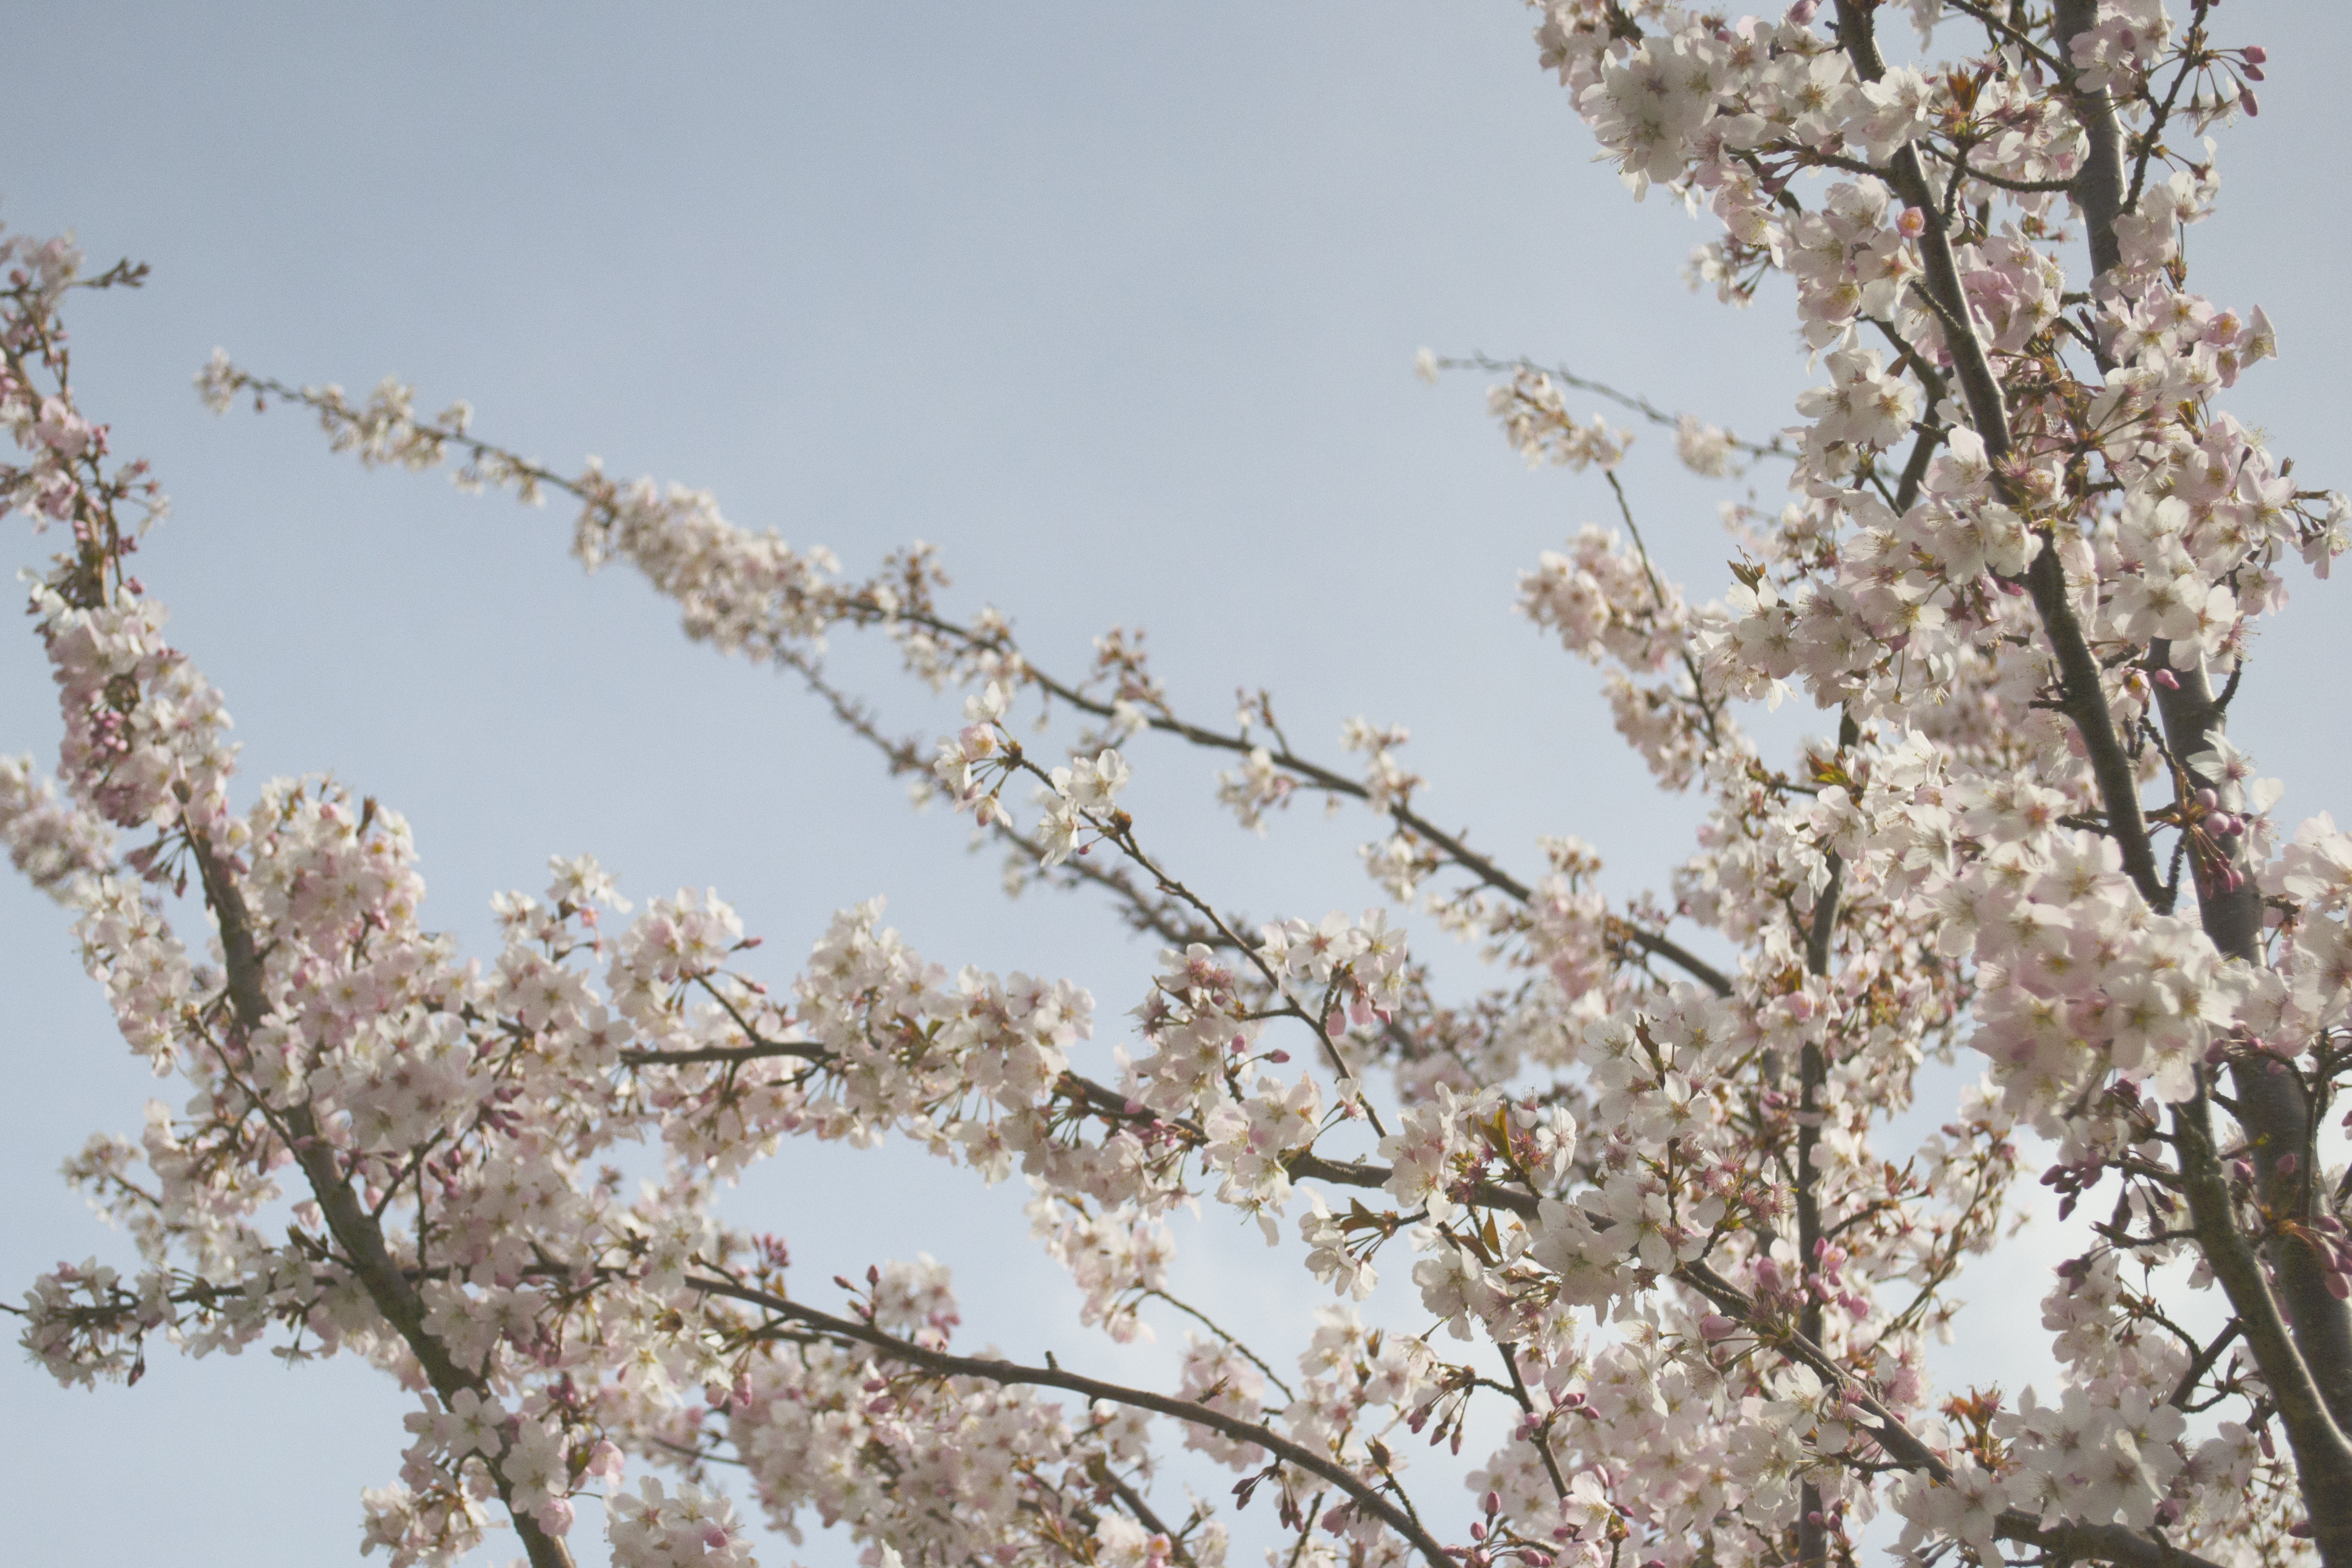
tree, branch, blossom, plant, white, flower, bloom, spring, produce, asia, pink, japan, flora, season, botanical, cherry blossom, twig, japanese, seasonal, sakura, cherry, flowering plant, land plant